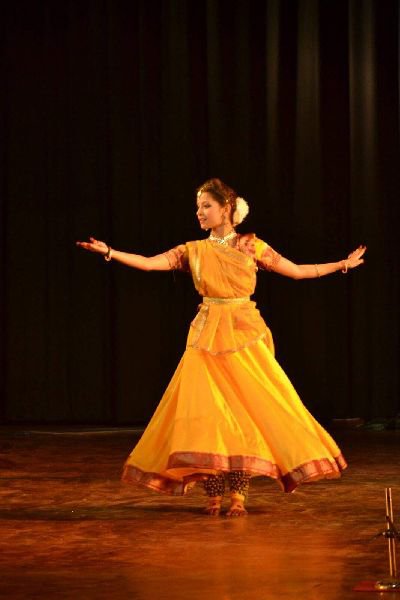
Dance form: kathak